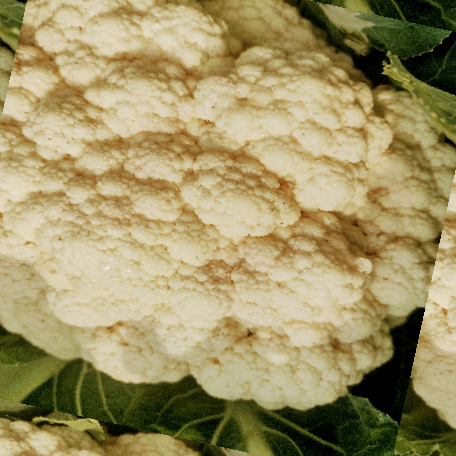
Label: Disease Free